Dennis Springer

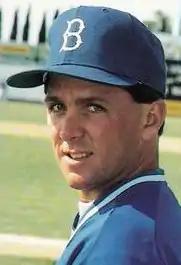
Springer in 1988

Dennis Leroy Springer (born February 12, 1965) is an American former professional baseball right-handed pitcher, who played in Major League Baseball (MLB) for the Philadelphia Phillies, California Angels, Tampa Bay Devil Rays, Florida Marlins, New York Mets, and Los Angeles Dodgers. He is most remembered for his use of the knuckleball.